Fatsa

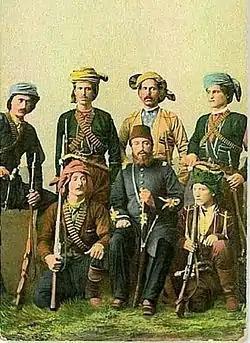
Ali Pasha of Çürüksu (front row, middle) and Ottoman Georgians during the Russo-Turkish War (1877–78). At the end of the war, the re-settlement of Ottoman Georgians in Fatsa was supervised by Ali Pasha.

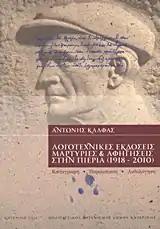
"Literary Publications, Testimonials and Narratives in Pieria", which includes chronicles of Fatsa's Pontic Greeks on their exodus from Fatsa to Katerini in 1923.

Following the Turkish conquest of Anatolia by the Seljuk Sultanate of Rum and later by the Ottomans, Muslim settlers arrived at Fatsa in the middle of the 14th Century. The early Muslim Turkish settlers included Turkomens, whose descendants make up the majority of Fatsa's current Alevi Muslim community. In 1999, a religious worship complex that serves to both Alevis and Sunni Muslims was opened in Fatsa, which was unprecedented in Turkey.